Bursledon Brickworks Museum

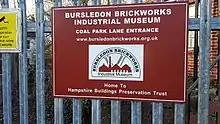
Coal Park Lane entrance in February 2017

The brickworks has two entrances; the first is on Swanwick Lane, and the second on Coal Park Lane. The Swanwick Lane entrance has access to a car park for use by the general public. It is also where coaches drop off passengers. The rear entrance on Coal Park Lane is for use by staff and volunteers at the site; it is also used for deliveries.